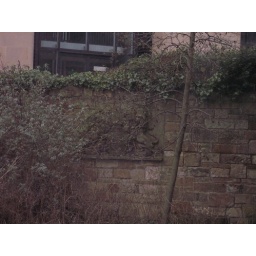
Coat of arms in the river wall (Water of Leith)